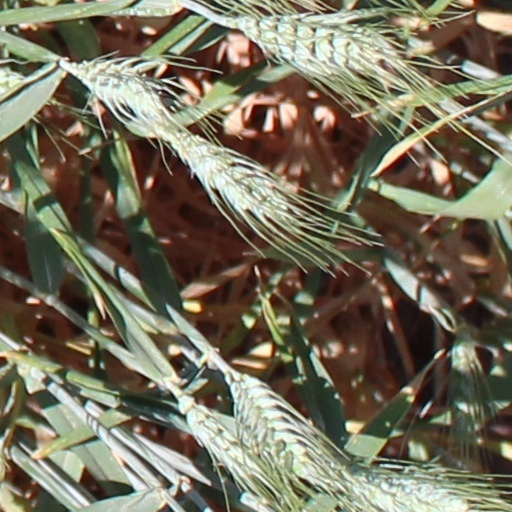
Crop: wheat